Bessie Dwyer

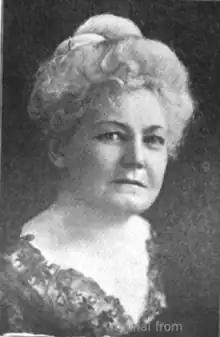
Bessie Dwyer (1919)

In 1903, Dwyer resigned from the Library of Congress and moved to the Philippines for a new library position. Her sister, Marie U. Nordstrom, took her place at the Library of Congress until the mid-1920s.